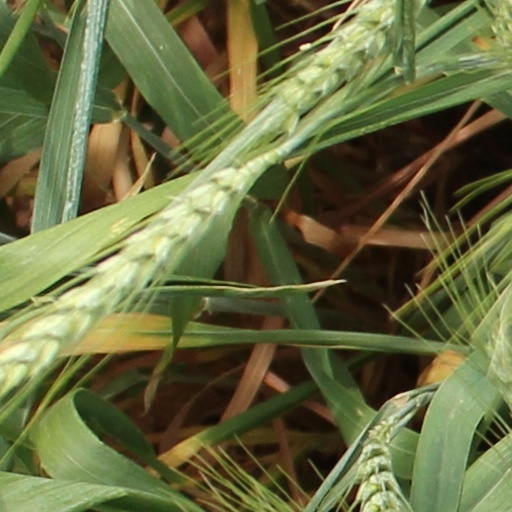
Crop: wheat